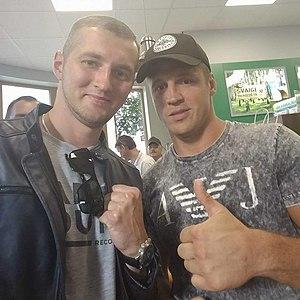
Mairis Briedis est un boxeur letton né le 13 janvier 1985 à Riga.